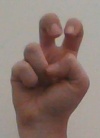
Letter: toot